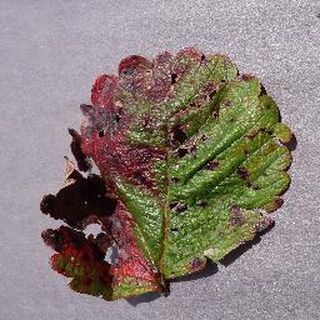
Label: strawberry_leaf_scorch